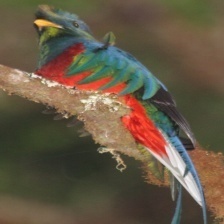
Species: QUETZAL
Scientific name: PHAROMACHRUS MOCINNO